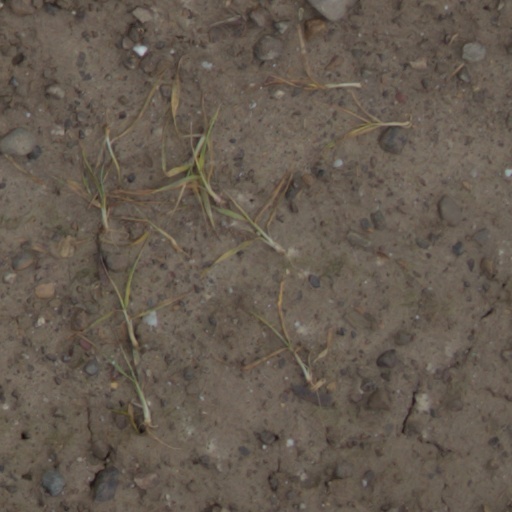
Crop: wheat